Austro-Daimler Sascha

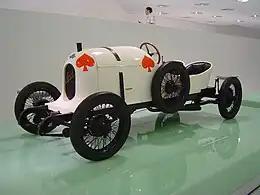
Austro-Daimler Sascha in the Porsche Museum in Stuttgart

The Austro-Daimler Sascha (also called ADS-R,Sascha or Sascha Porsche) is a car from 1922. It was designed by the [Austrian, Czechoslovak and German car, truck, aviation motor and tank designer] Ferdinand Porsche and built by Porsche along with engineers Otto Köhler, Karl Rabe, and Otto Zadnik. The car was named after Count Sascha Kolowrat-Krakowsky, a friend who had greatly encouraged Porsche to build a small, lightweight sports car, and who also personally financed the project after Austro-Daimler refused to back it.